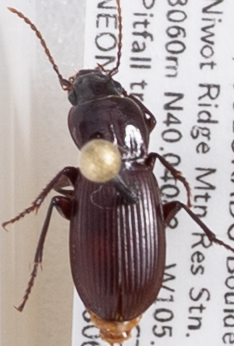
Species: Pterostichus restrictus
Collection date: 2018-06-19
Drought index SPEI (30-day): -1.01
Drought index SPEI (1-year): -0.39
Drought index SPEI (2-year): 0.03